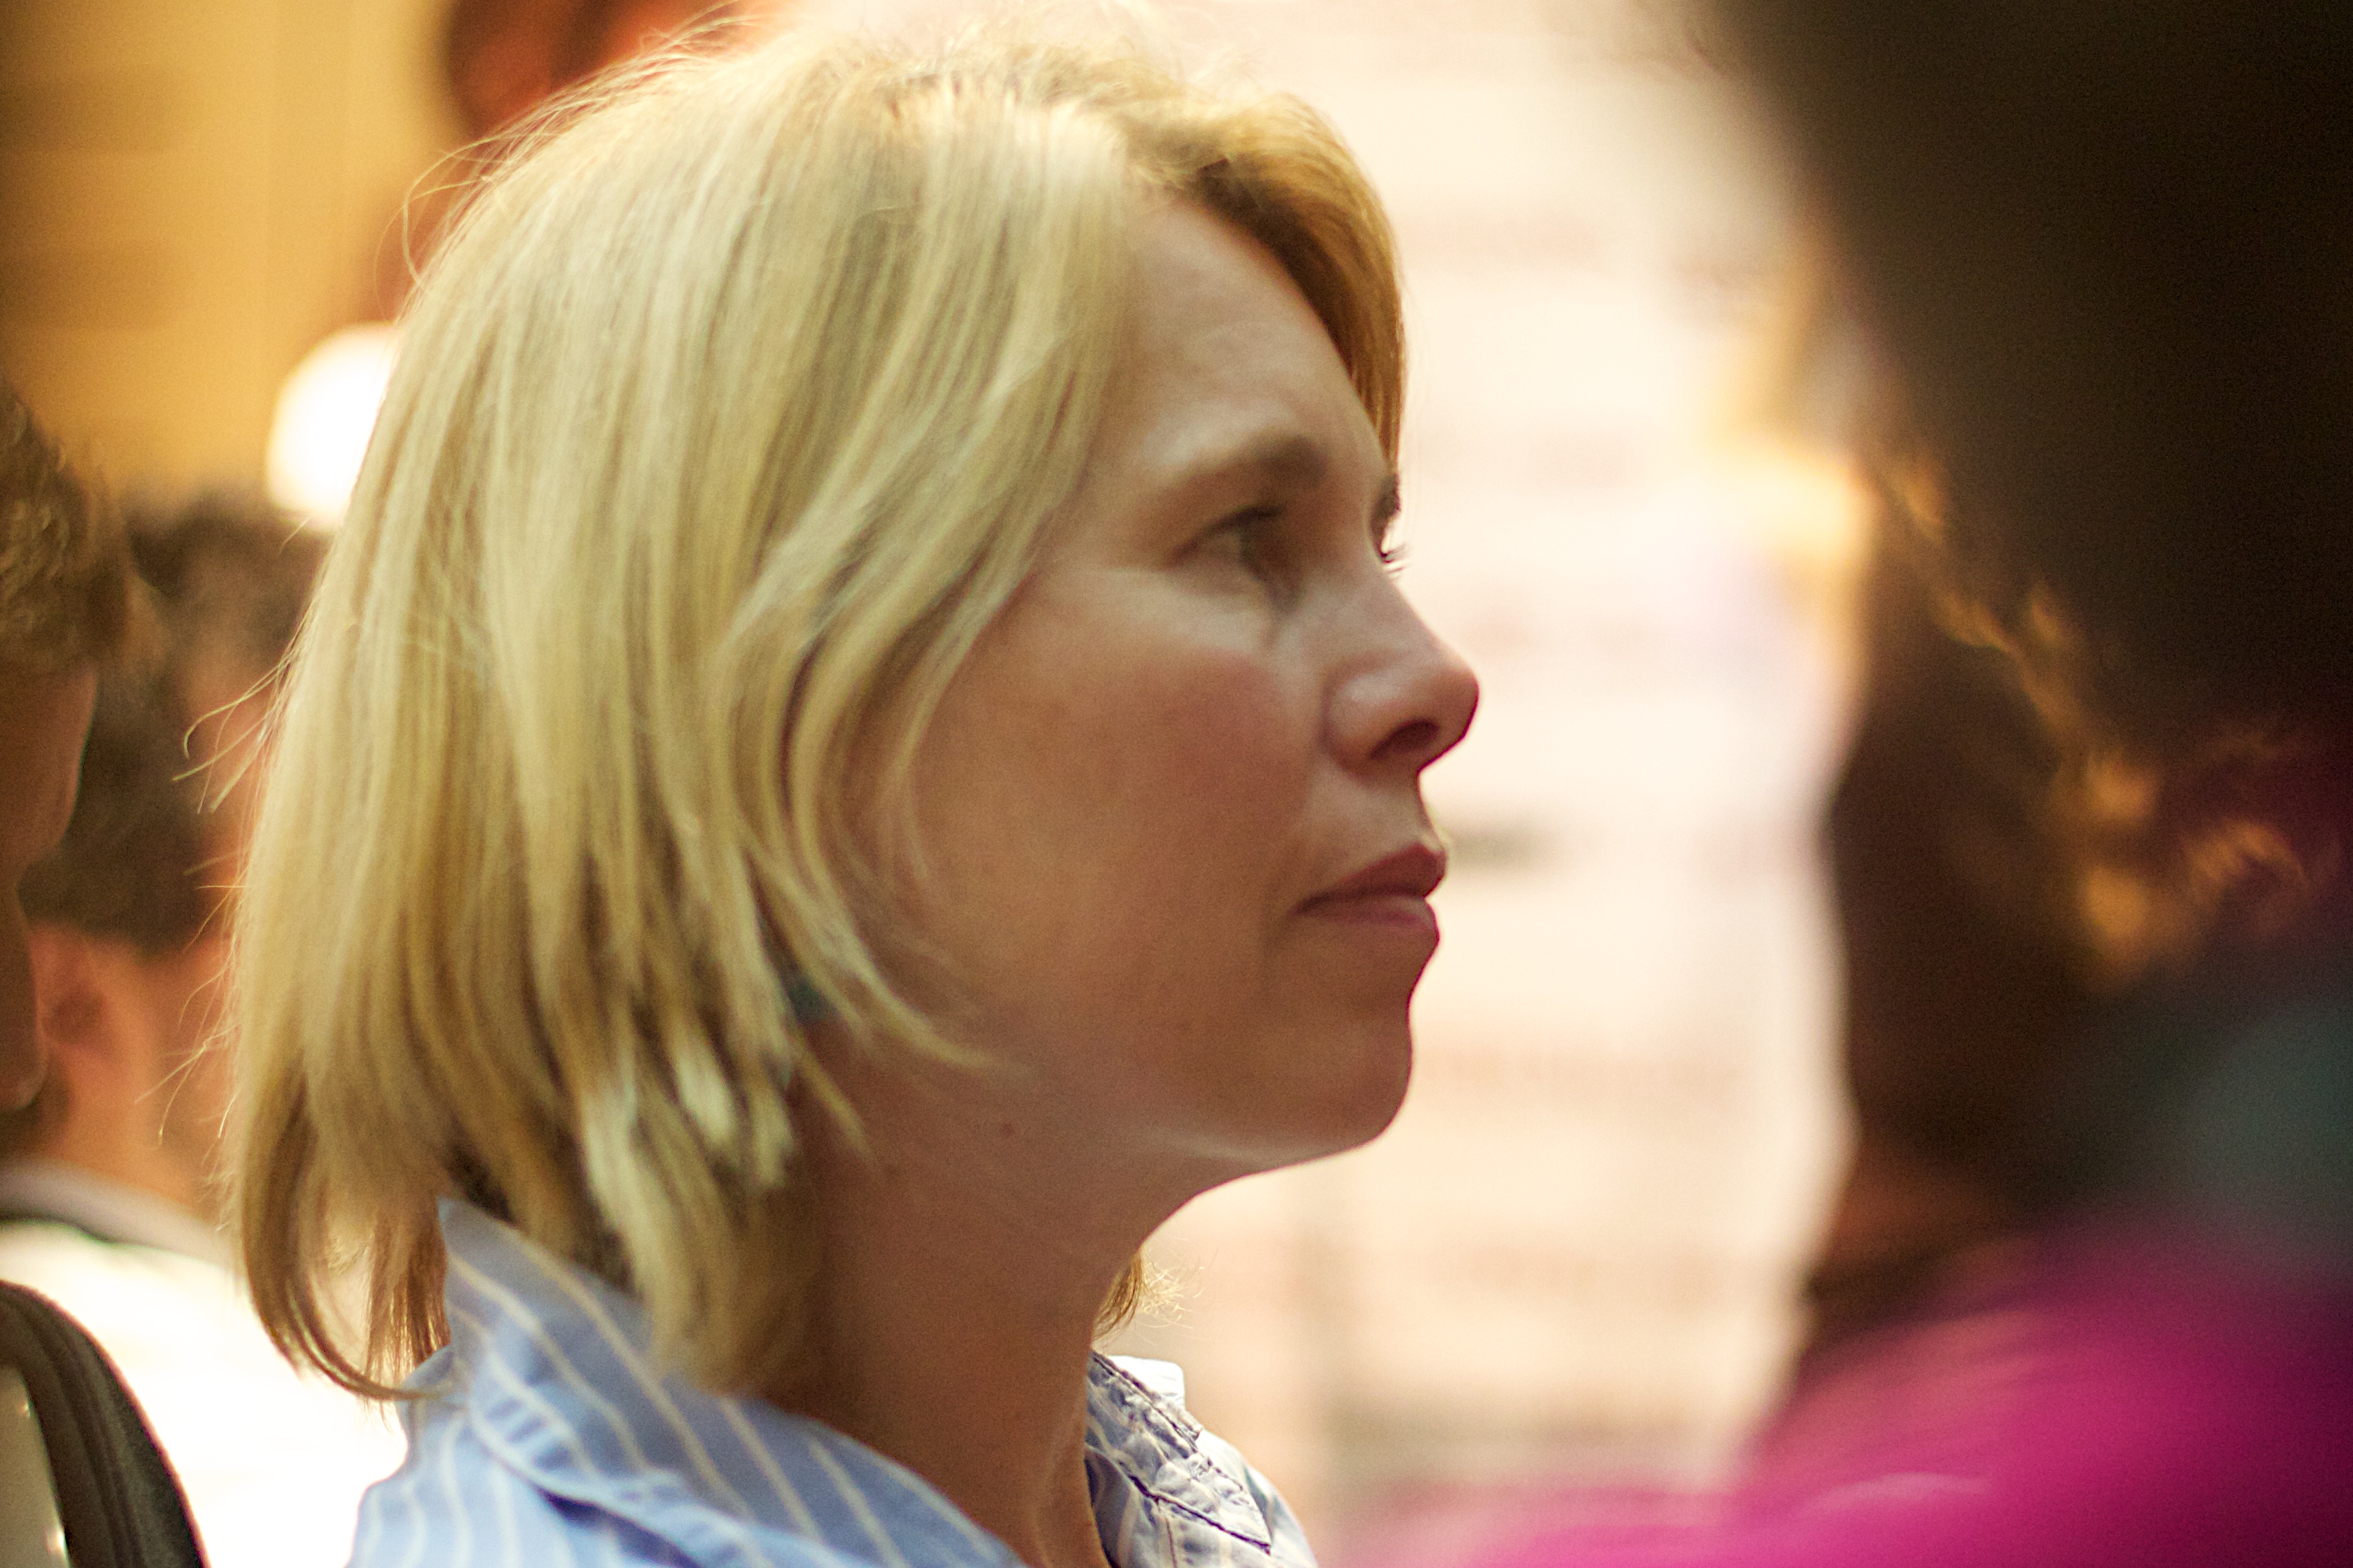
person, people, girl, woman, hair, portrait, lady, facial expression, hairstyle, smile, face, eye, beauty, blond, oet10, nmcfriends, emotion, interaction, portrait photography